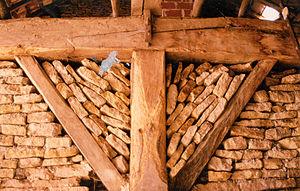
Entrait à assemblage en trait de jupiter, Montsaon
Semoutiers-Montsaon est une commune française située dans le département de la Haute-Marne, en région Grand Est. Les habitants se nomment les Semonastériens.
Le trait de Jupiter, aussi appelé assemblage à trait de Jupiter dans le domaine de la menuiserie, est un assemblage de bois et un exercice de métallurgie.